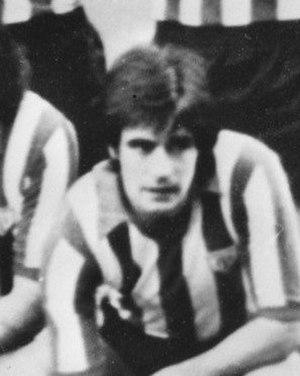
José Francisco Rojo Arroitia, plus connu comme Txetxu Rojo ou Chechu Rojo est un footballeur espagnol né le 28 janvier 1947 à Bilbao. Il évolue durant sa carrière de joueur au poste d'ailier gauche à l'Athletic Bilbao.